List of Israeli cheeses

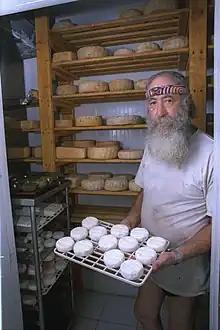
Israeli cheesemaker Shai Zelter with some wheels of his goat cheese.

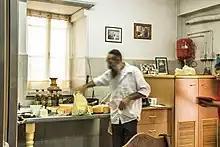
Haredi cheesemaker at the Old Safed Kadosh Dairy.

The history of cheese in ancient Israel can be traced back to biblical times. Milk and cheese were an important part of the diet of the ancient Israelites, and cheese-making was a common practice among them. The process of making cheese in ancient Israel was similar to that used today. Milk was first heated and then a coagulant, such as rennet, was added to cause the milk to curdle. The curd was then separated from the whey, which was used to make other foods. The cheese was usually formed into balls or cylinders and then stored in a cool place to age. Cheese was often used as a source of protein and was eaten as a snack or added to dishes to give them flavor.